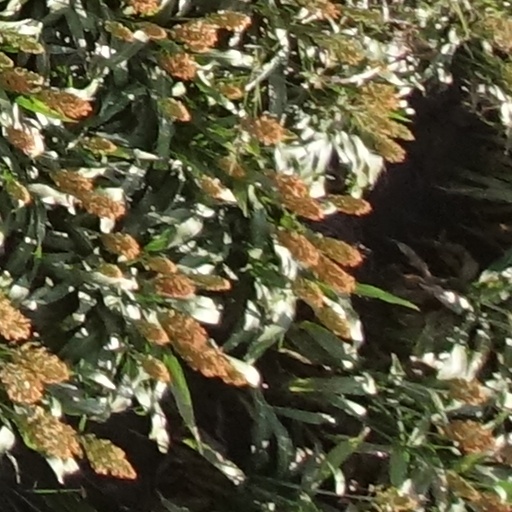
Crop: sorghum